John Shields (explorer)

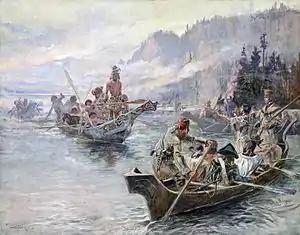
Corps of Discovery meet Chinooks on the Lower Columbia, October 1805 (Charles Marion Russel, 1905)

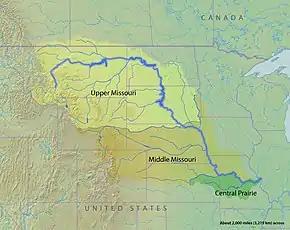
Freshwater ecoregions of the Missouri basin

Shields was a private for the Lewis & Clark Expedition from October 19, 1803, until October 10, 1806. Despite the captains' rule that they would only consider unmarried men for the exploring enterprise, they recruited Shields. He acted as a gunsmith, blacksmith, hunter, and scout for the duration of the expedition.